Blanche Lefebvre

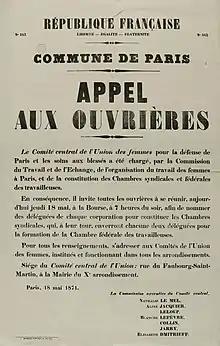
Call to the working women of Paris to join the during the 1871 Paris Commune, signed by Blanche Lefebvre

She lived at 34, rue des Maris, in the 10th arrondissement.